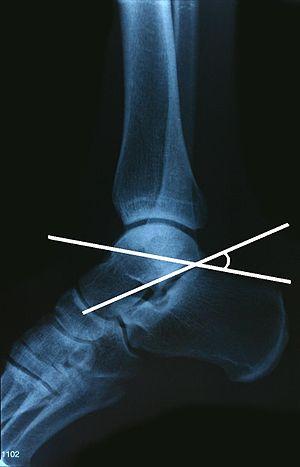
La fracture du calcanéus, aussi connue sous le nom de fracture des amoureux et fracture de Don Juan, est une fracture de l'os calcanéus. Elle est généralement causée par une chute de hauteur quand on atterrit sur ses pieds. Elles représentent environ 2 % de l'ensemble des fractures, mais 60 % des fractures du tarse. Le nom fracture des amoureux dérive du fait qu'un amant, surpris, peut sauter d'une grande hauteur pour tenter d'échapper au conjoint de sa maîtresse.